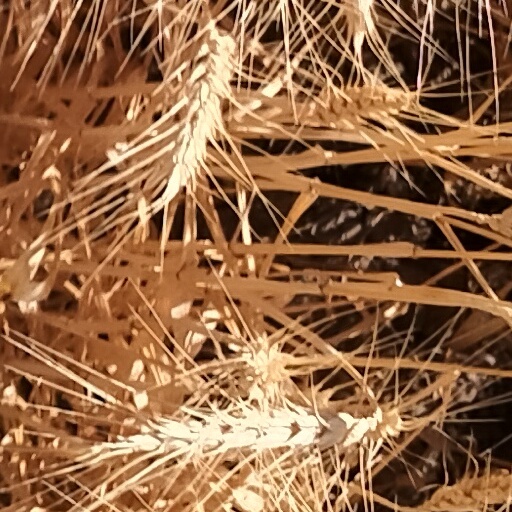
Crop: wheat